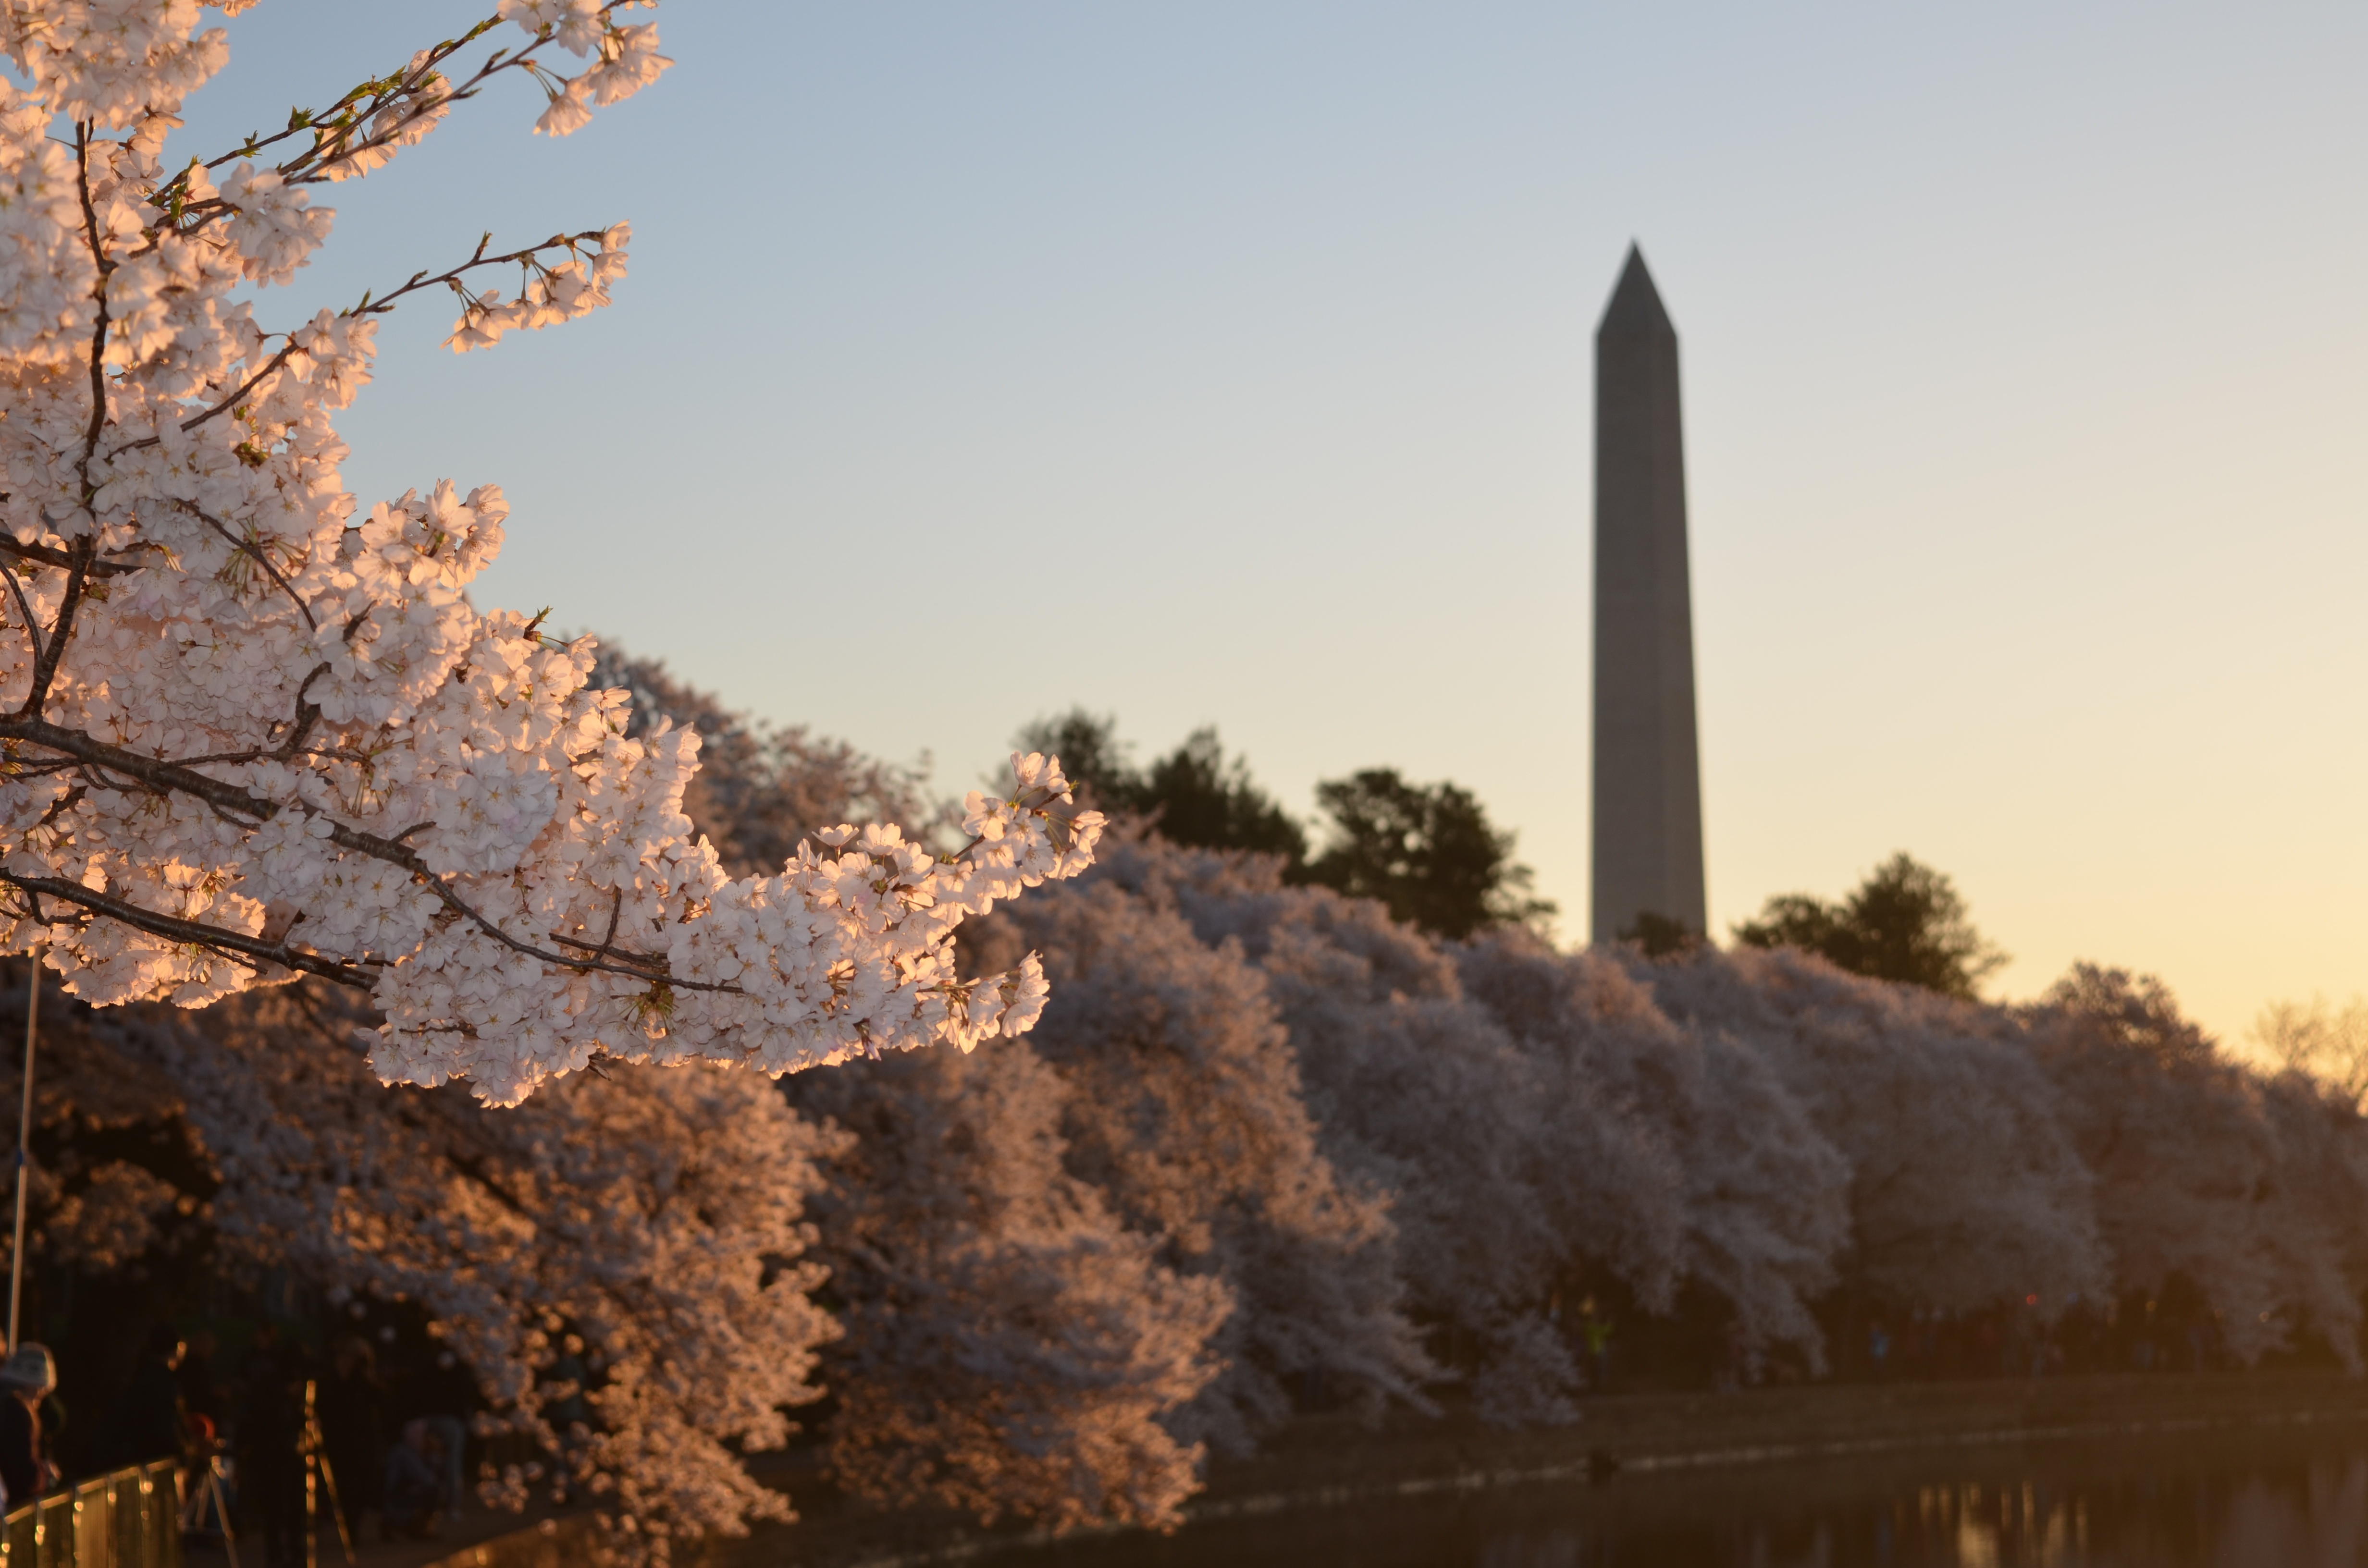
tree, snow, winter, architecture, plant, sunset, morning, flower, frost, building, monument, evening, spring, landmark, season, cherry blossom